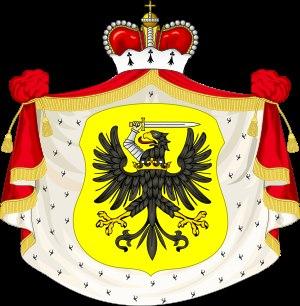
Roman Sołtyk, né le 28 février 1790 à Varsovie et mort le 24 octobre 1843 à Saint-Germain-en-Laye, est un officier polonais, général de brigade de l'artillerie polonaise sous le Premier Empire, mort en exil en France après l'échec de l'insurrection polonaise de 1830-1831.